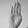
ASL letter: B